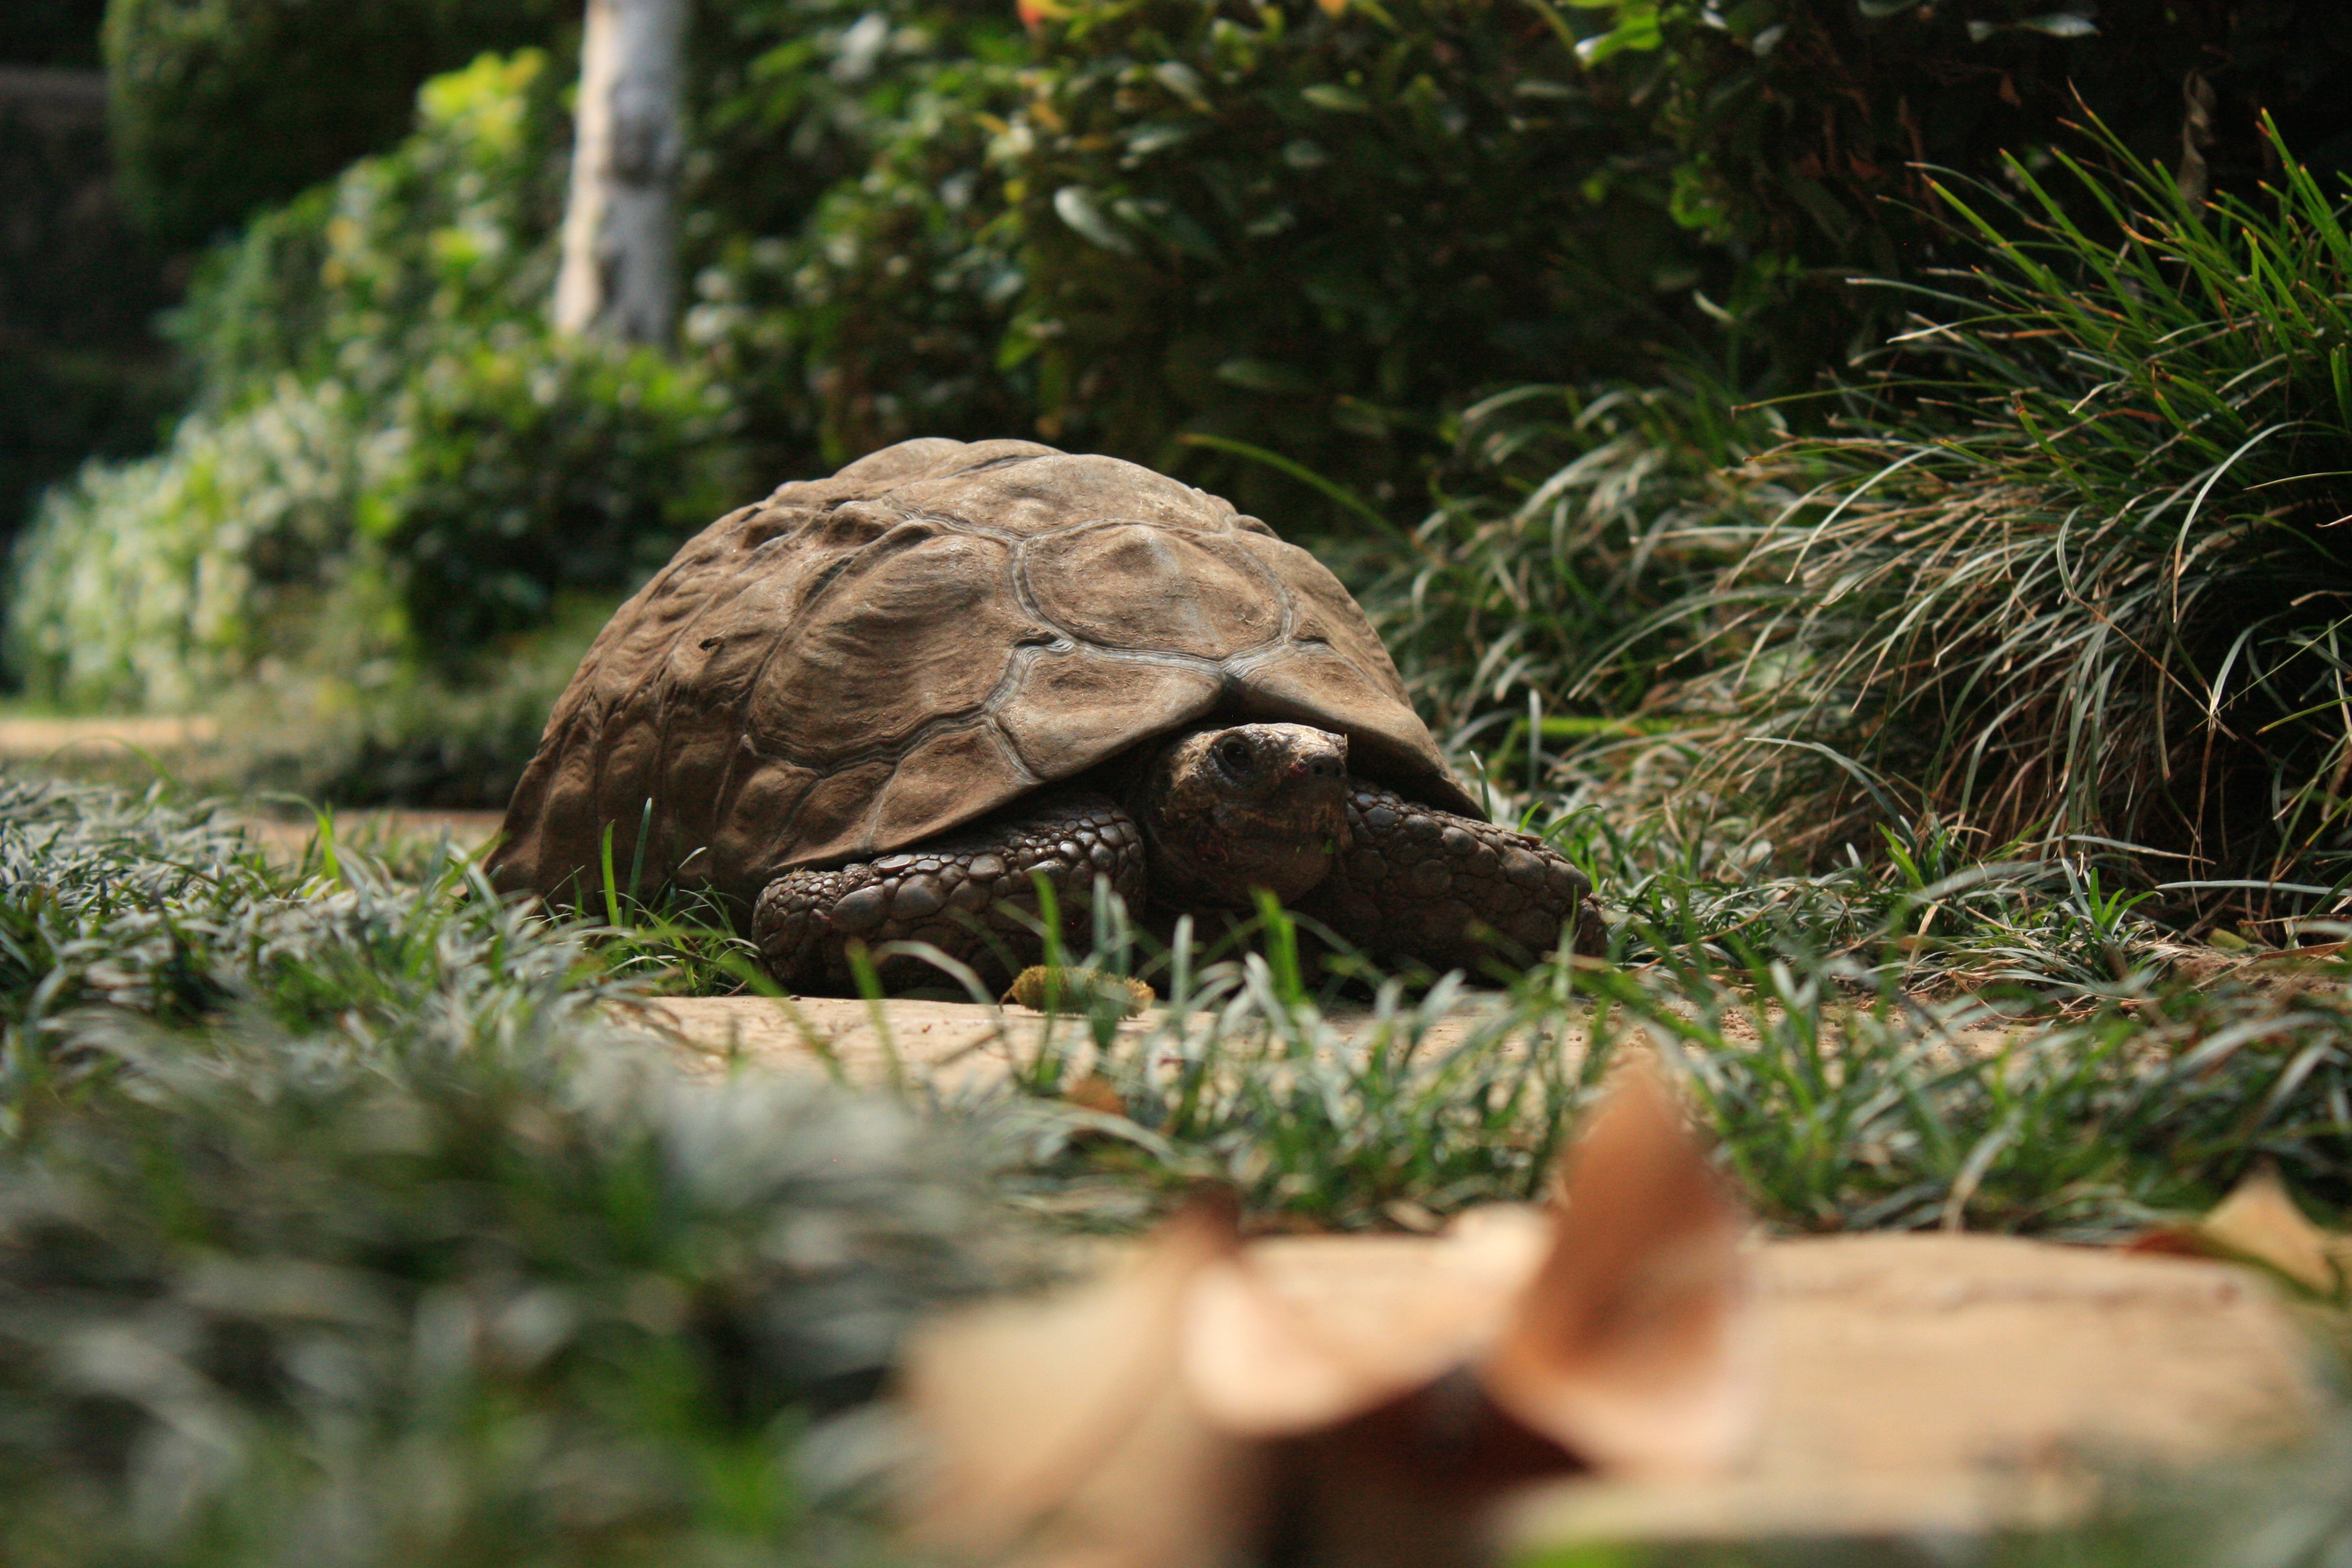
nature, bird, wildlife, turtle, reptile, fauna, tortoise, vertebrate